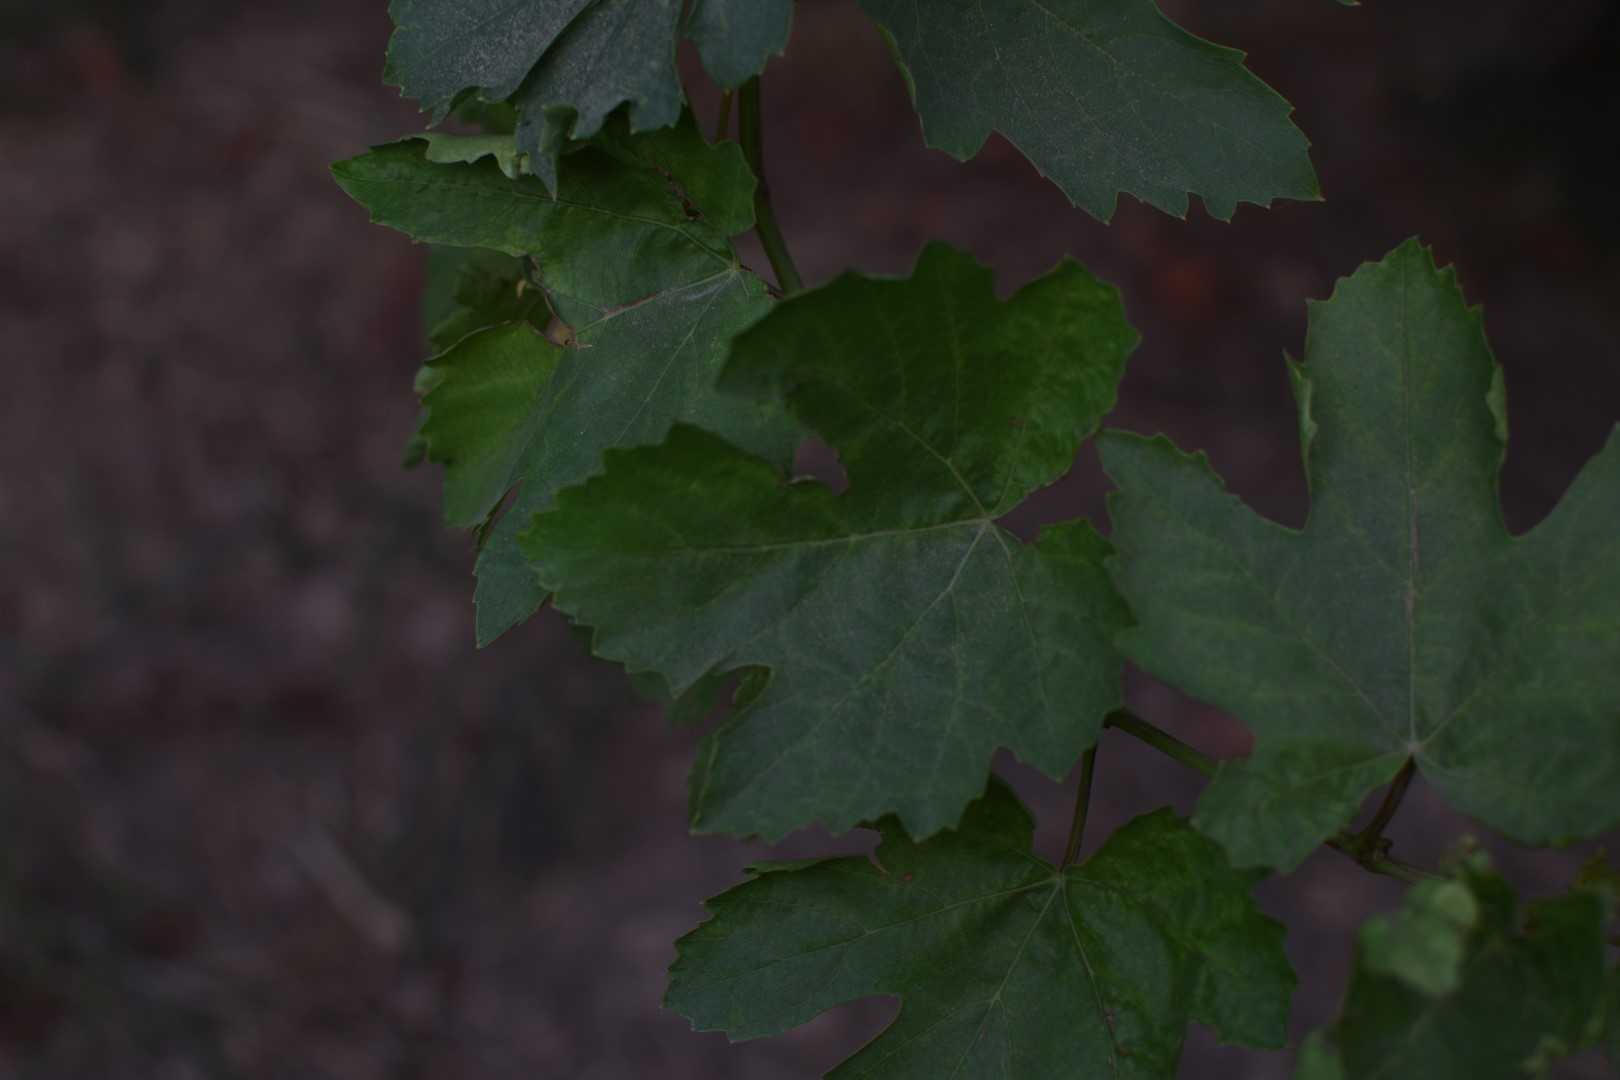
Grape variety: Thompson Seedless